Charles Piot (archivist)

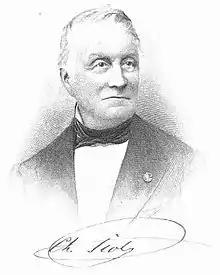

Charles Piot (1812–1899) was a Belgian archivist, historian, numismatist and archaeologist who contributed 73 entries to the "Biographie Nationale de Belgique".